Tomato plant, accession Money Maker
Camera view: tilt-top (135 deg); turntable rotation: 300 degrees
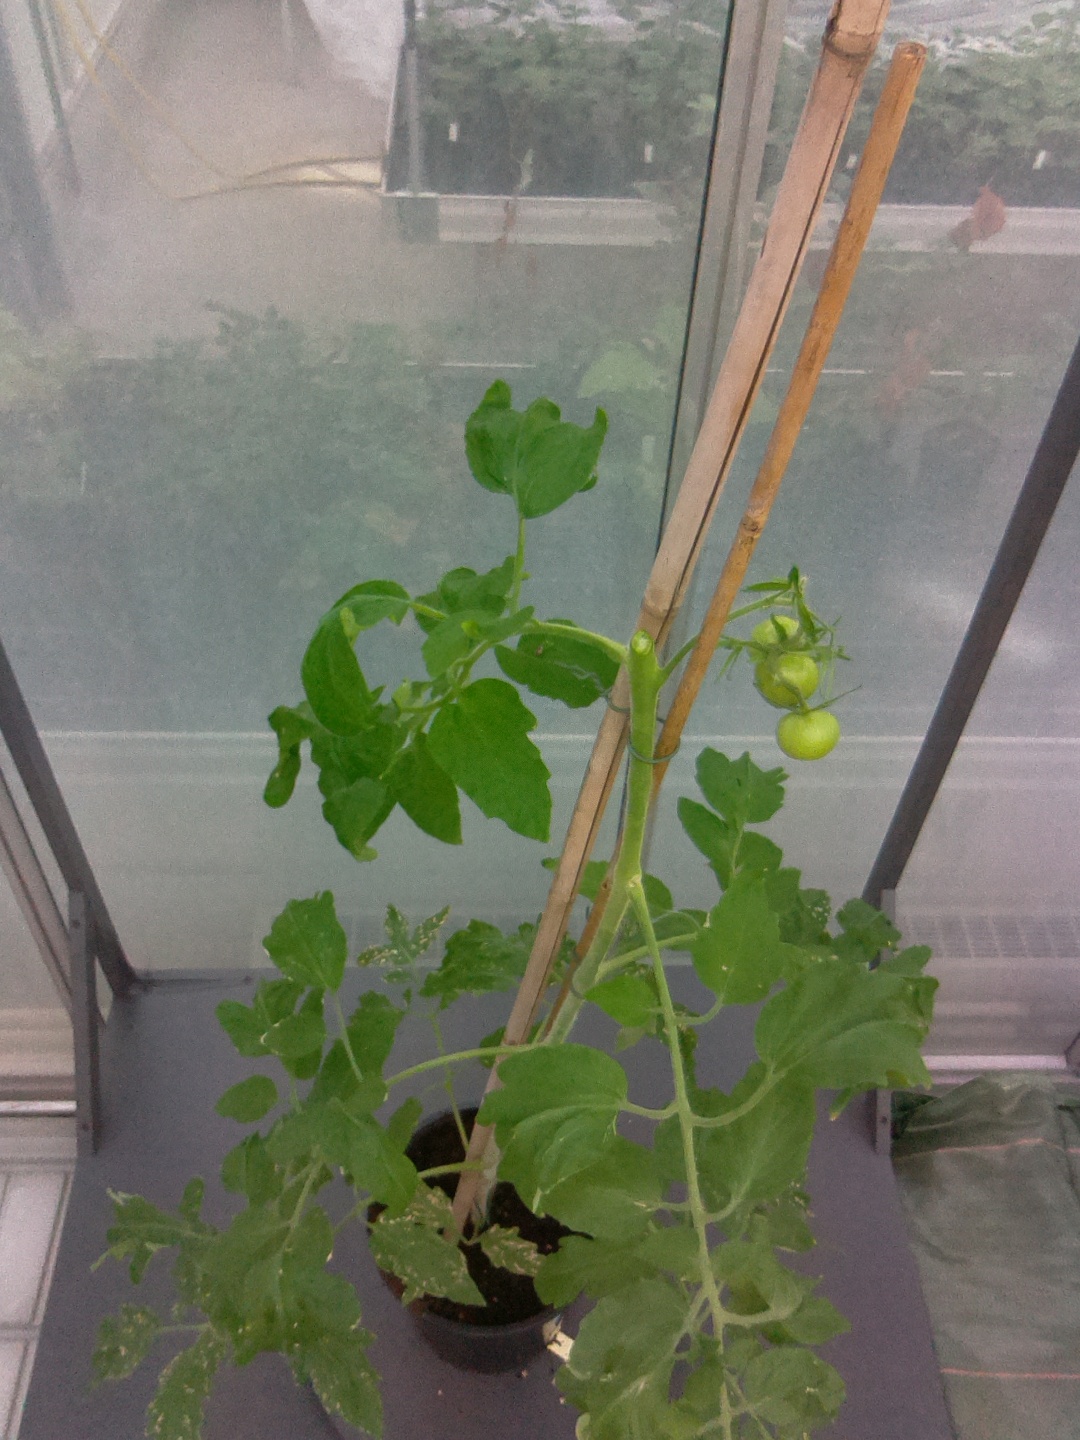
BBCH growth stage 72: 20%-30% of final fruit size